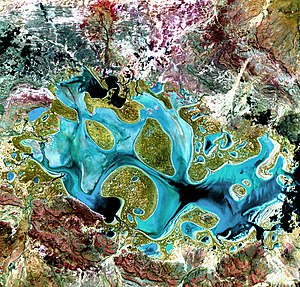
Carnegiesøen (Australien)
Lake Carnegie set fra rummet 19. maj 1999
Carnegiesøen er en efemerisk sø i vestaustralien.